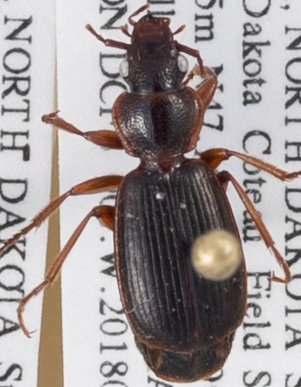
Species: Cymindis cribricollis
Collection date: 2018-08-07
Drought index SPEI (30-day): -0.32
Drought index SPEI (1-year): -0.17
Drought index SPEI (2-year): -0.46